Organist

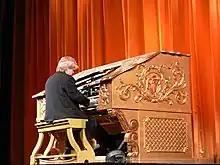
An organist playing the organ of the El Capitan, Los Angeles

The theatre organ has a separate repertoire and playing style, and in its heyday (during the first third of the twentieth century) there were considerable numbers of organists employed, many of whom played on Wurlitzer organs. A few carry on the tradition today.